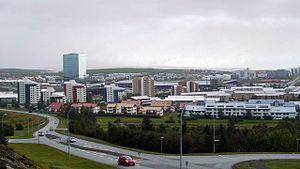
Kópavogur est une municipalité d'Islande se trouvant dans la région de la capitale, Reykjavik. Avec une population de 32 308 habitants en 2014, il s'agit de la deuxième municipalité la plus peuplée d'Islande, derrière la capitale.